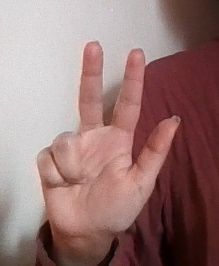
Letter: al